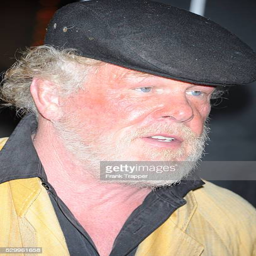
actor arrives at the premiere held